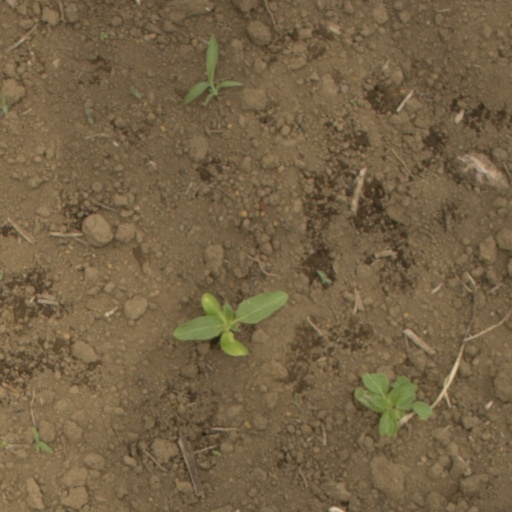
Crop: Jerusalem artichoke